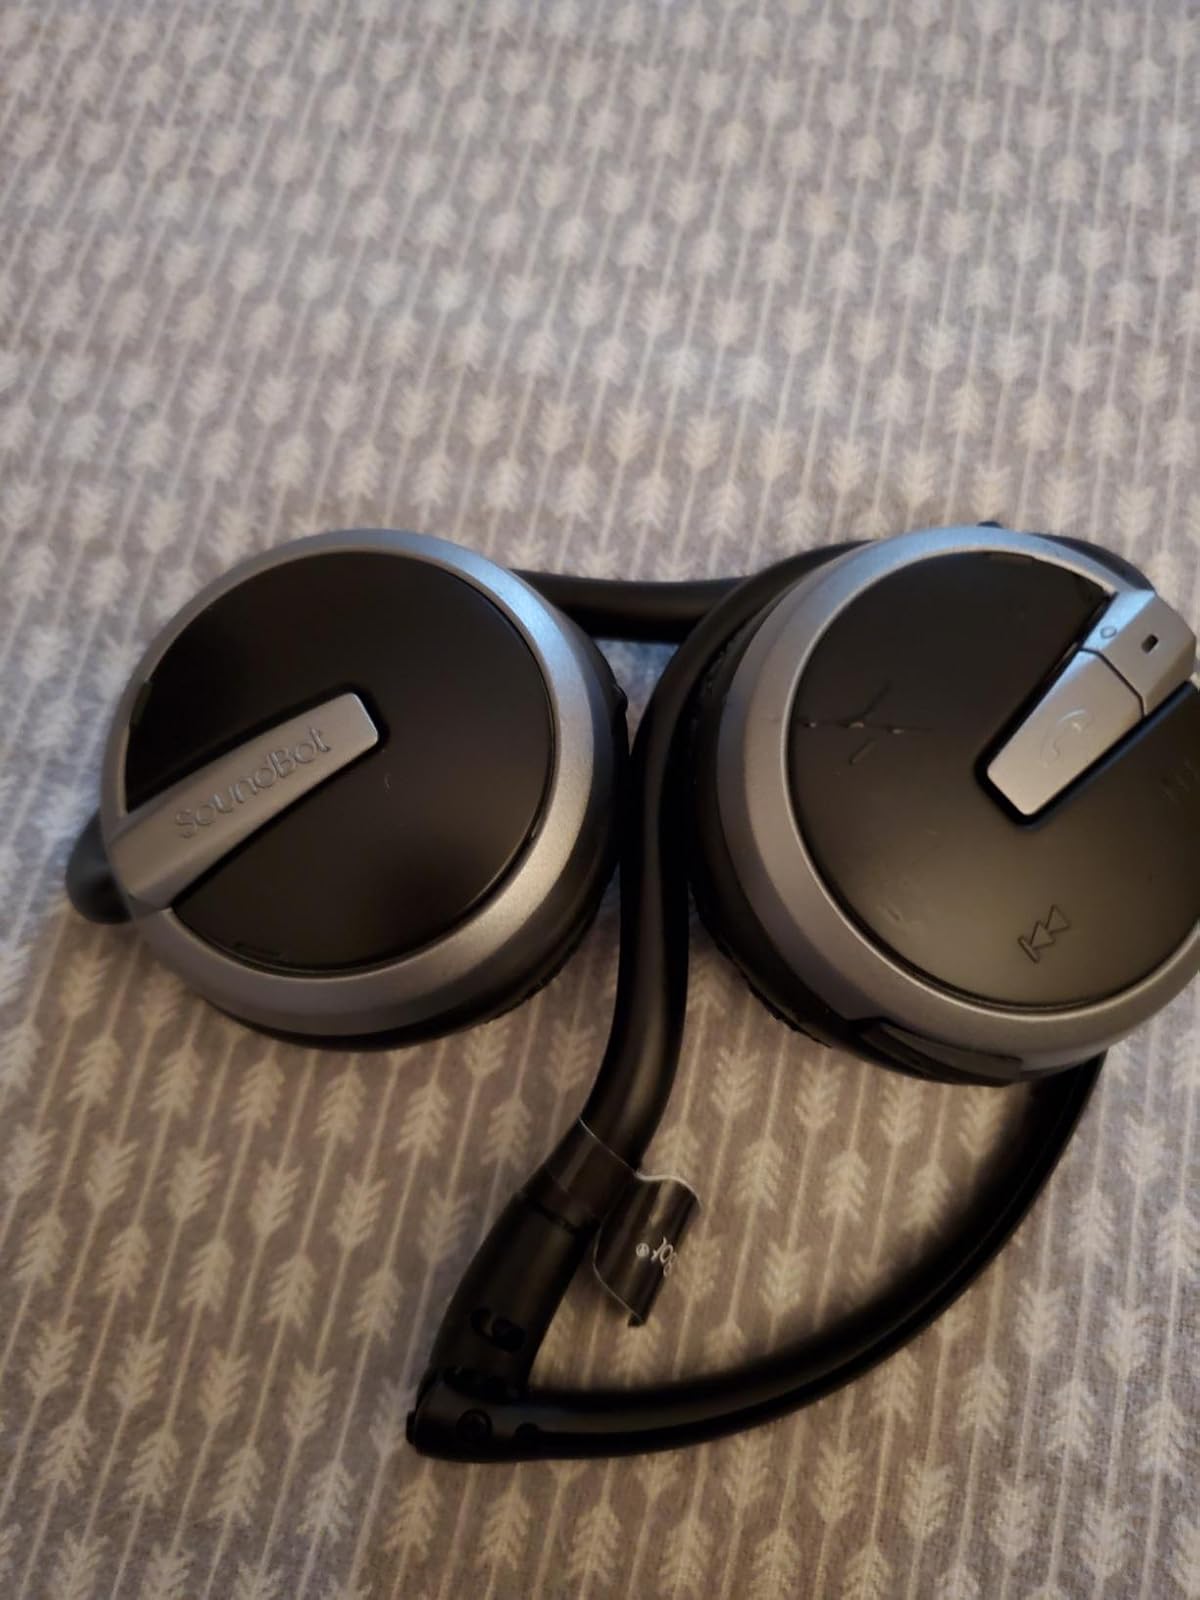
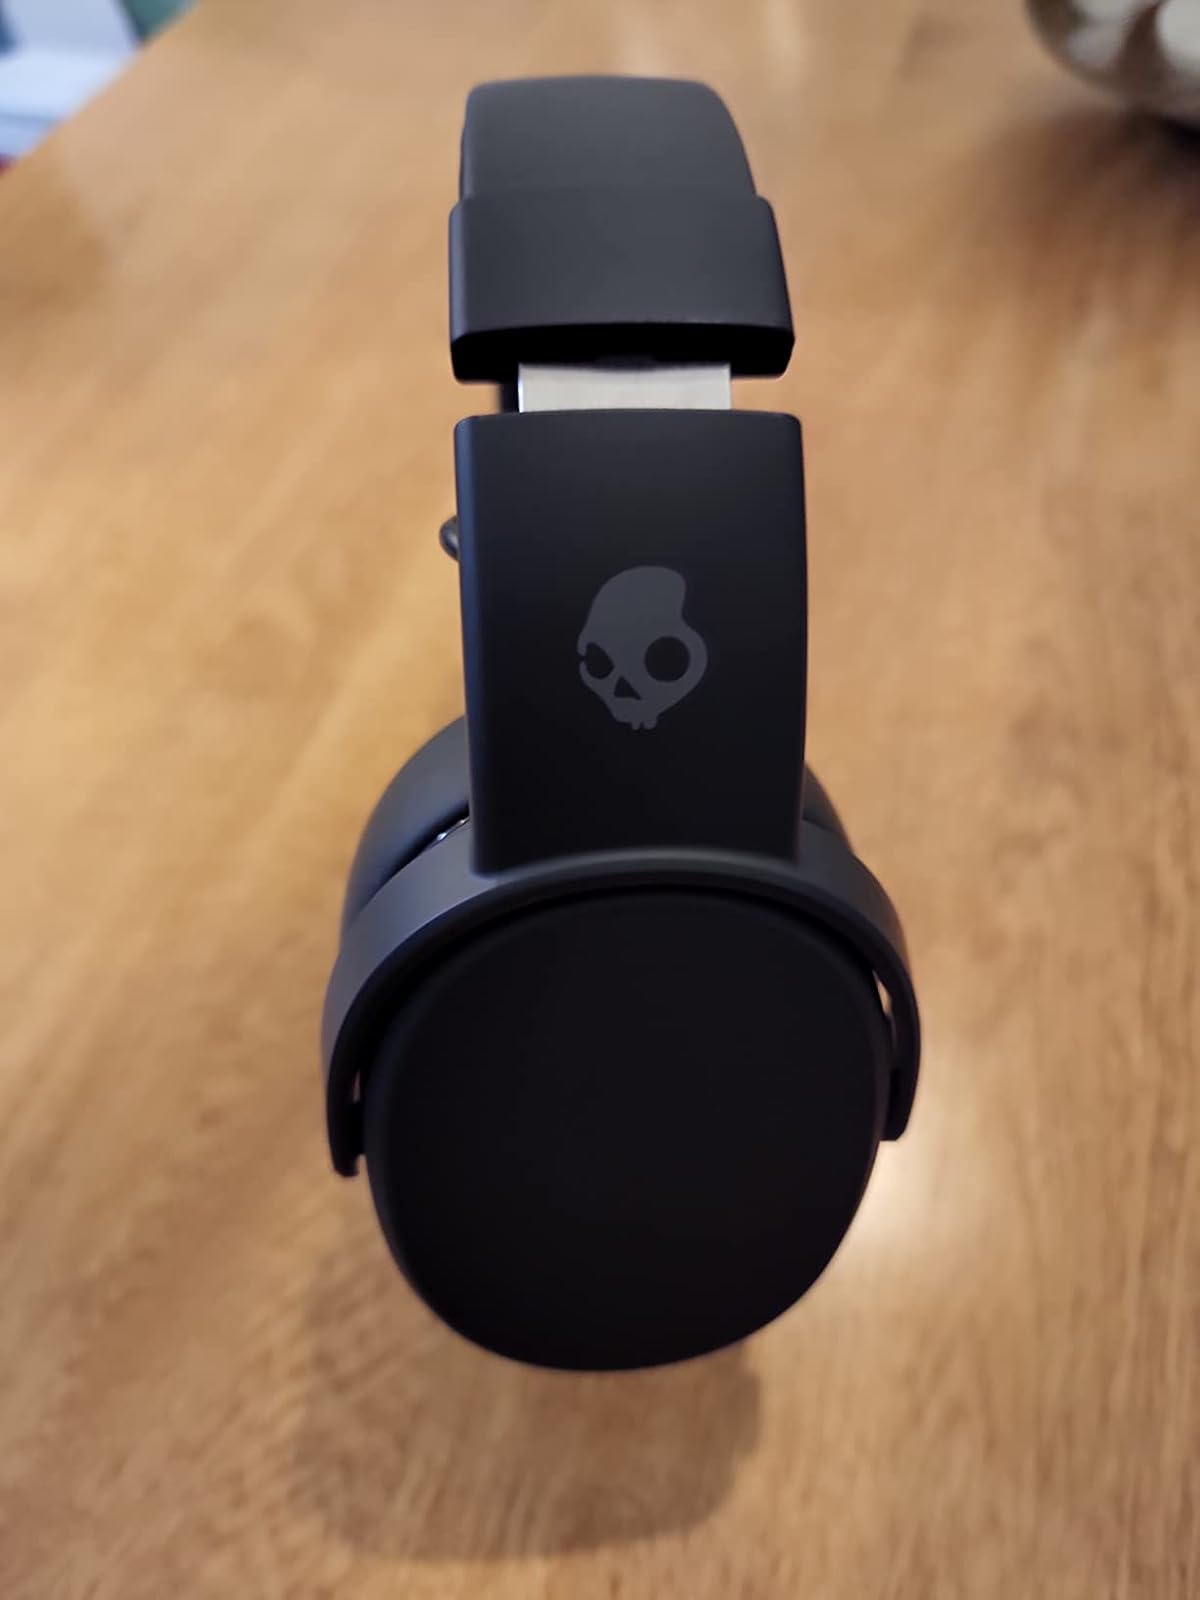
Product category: headphones
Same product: no